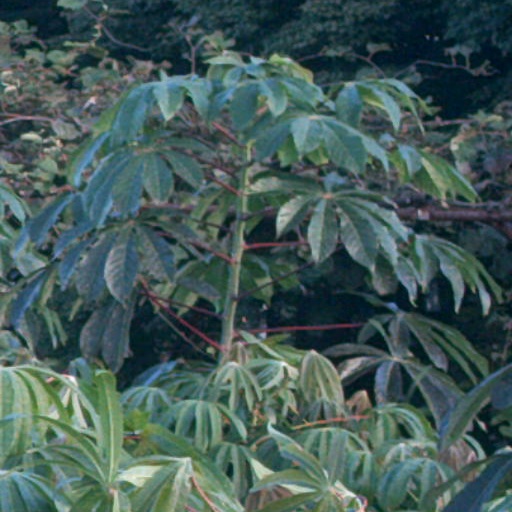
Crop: cassava